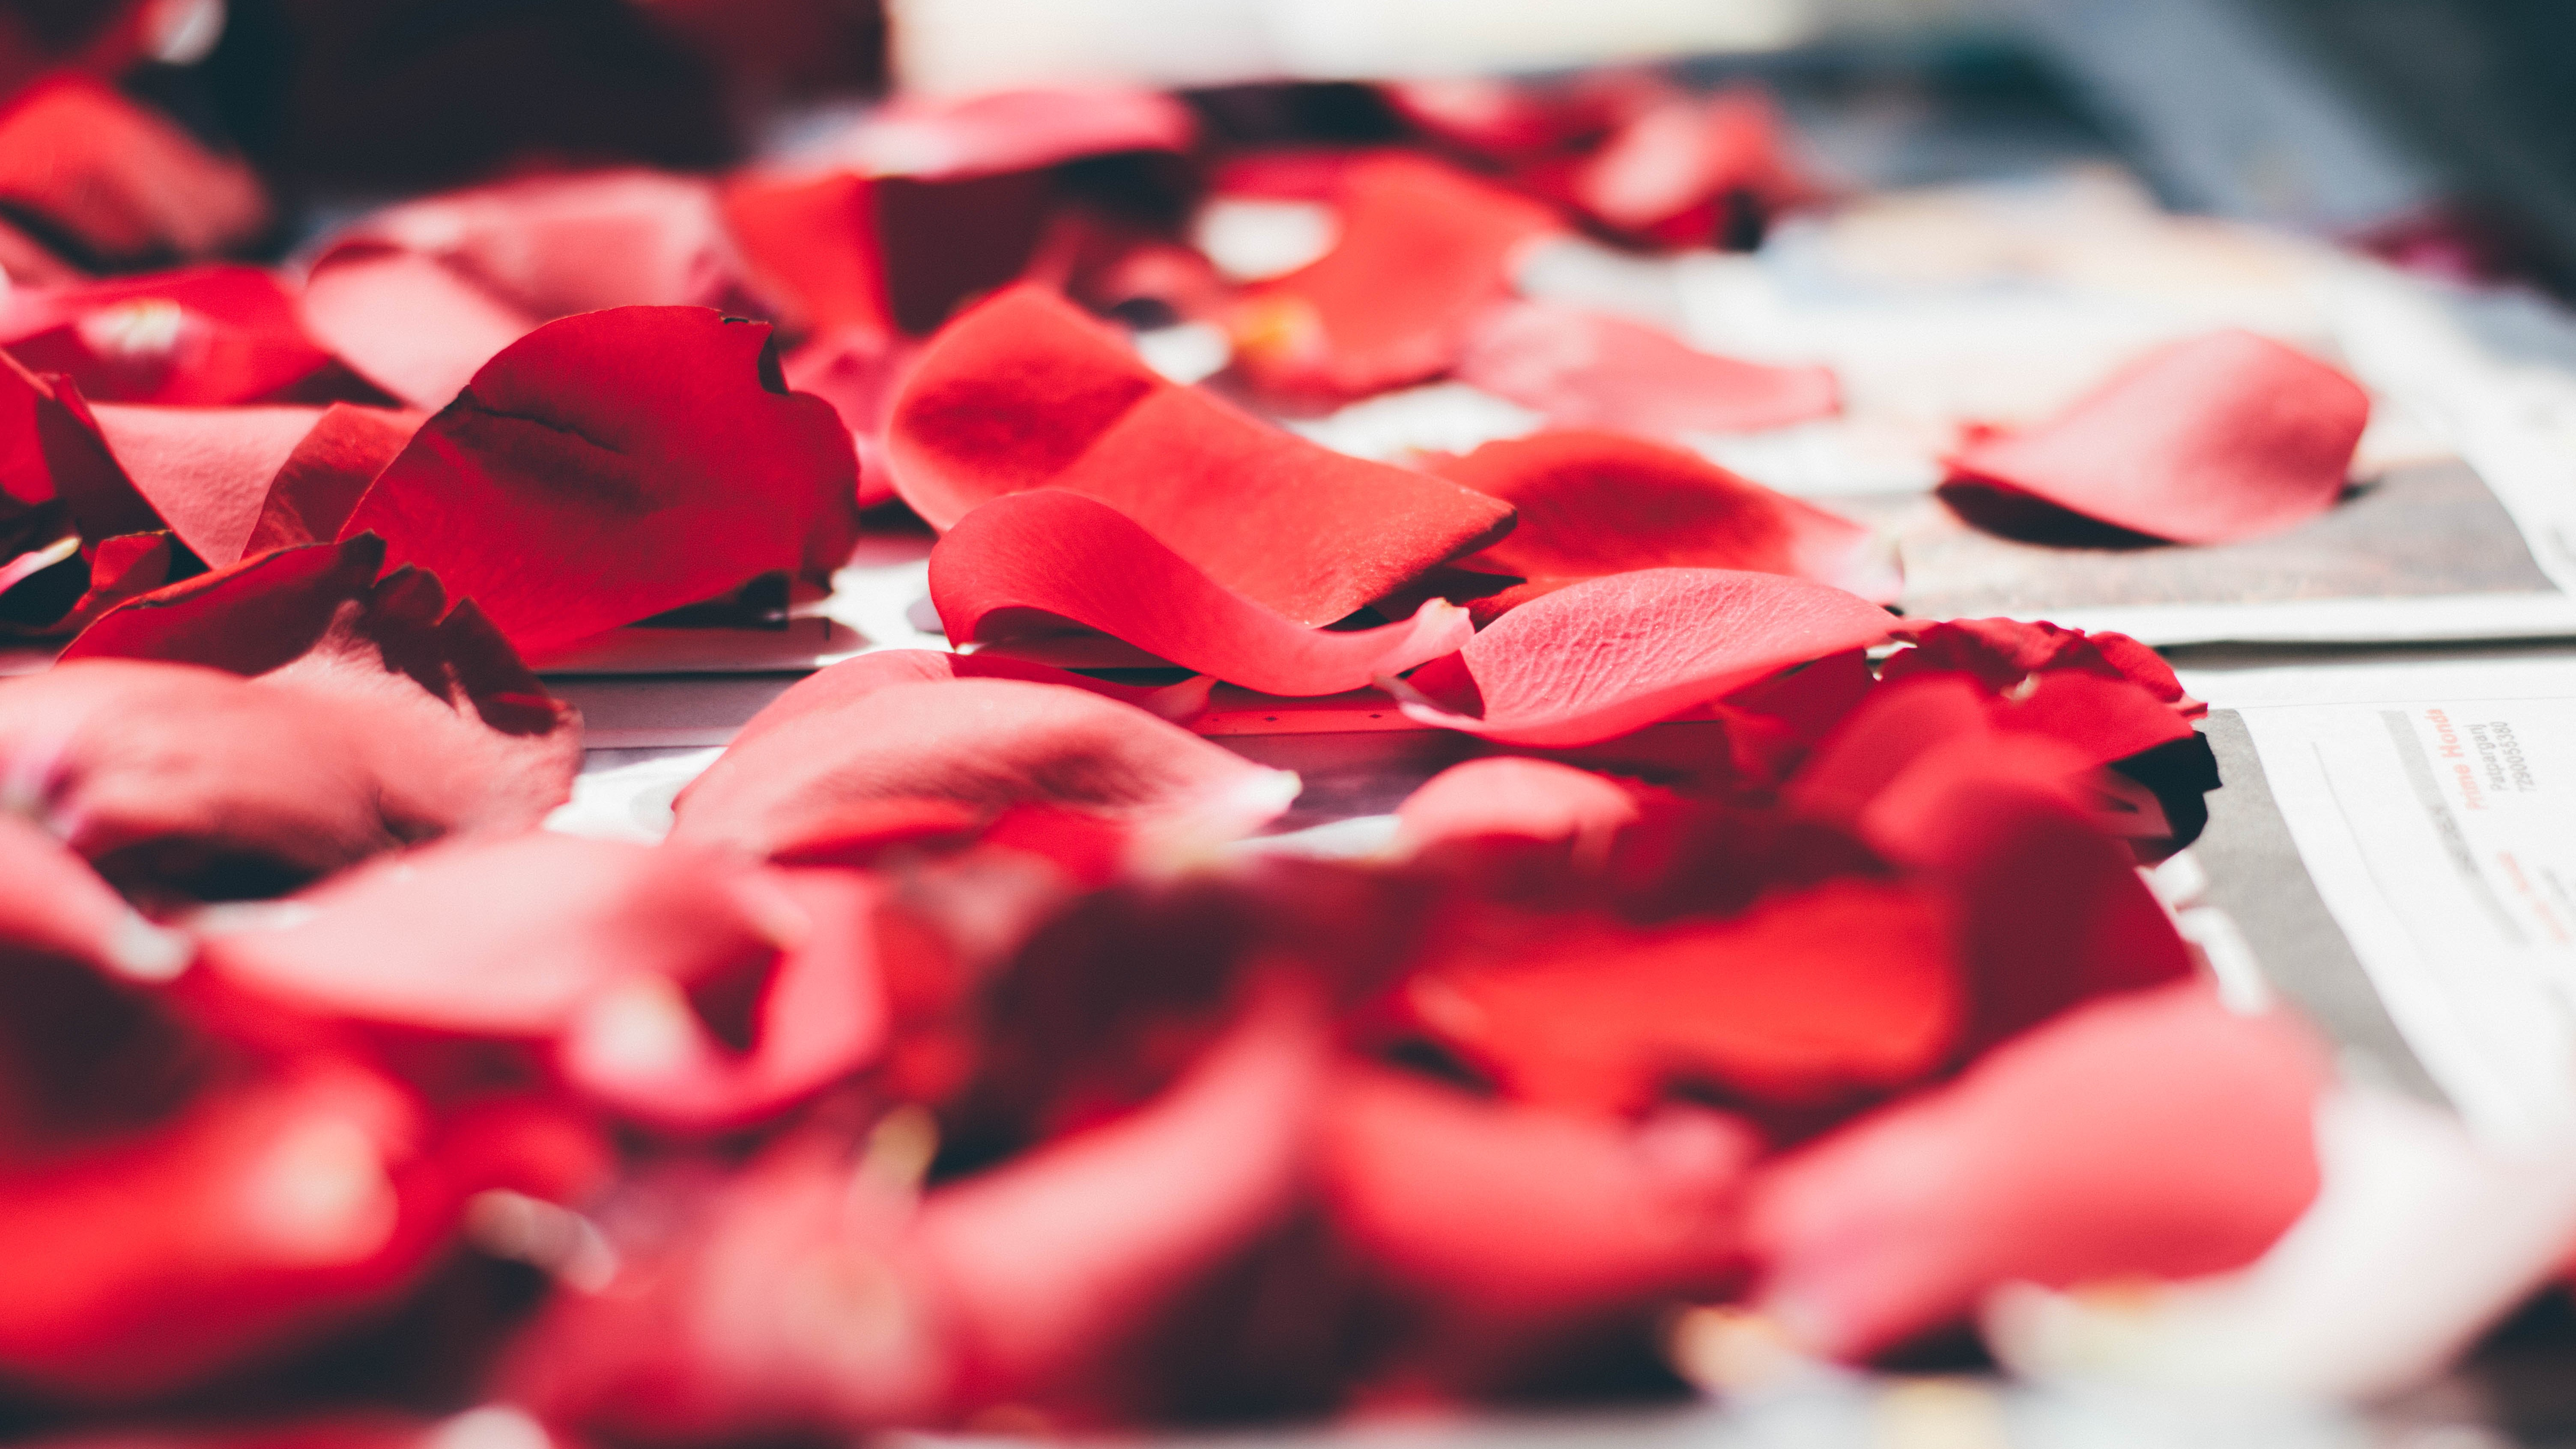
plant, flower, petal, love, heart, food, red, color, pink, dessert, lip, close up, organ, sweetness, emotion, macro photography, flavor, valentine's day